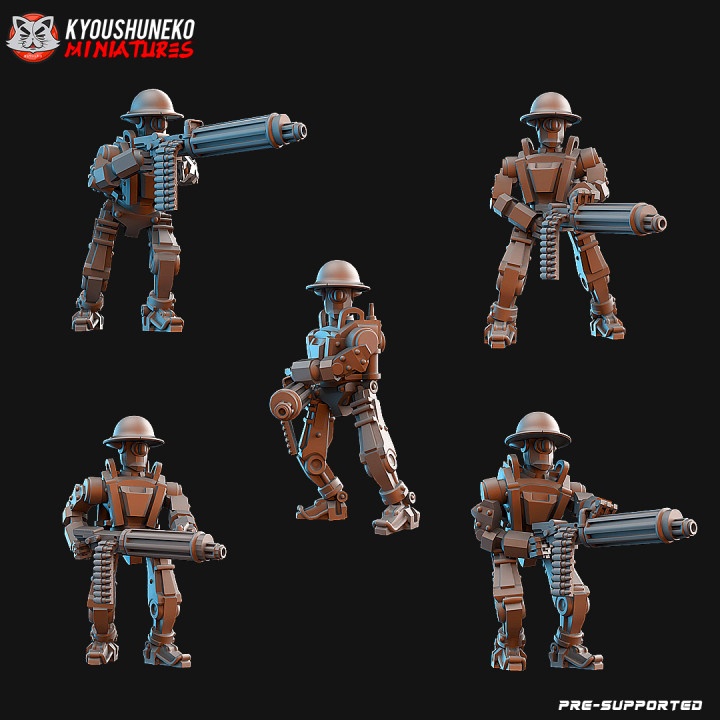
British Expeditionary Force Automaton
Each kit arrives with supports professionally removed and includes: 5 × unpainted resin models 5 × bases What to Expect: These are 3D printed items, not mass-produced plastic kits. As a result, you may notice subtle layer lines or small surface marks from the printing process—normal traits of handcrafted prints. Models come cleaned and support-free, with printing brims and excess material already removed. They’re ready for primer right out of the box—just add your preferred spray or brush-on undercoat and start painting. This set contains just the miniatures. Any game components such as tokens or cards are not included.
Brand: WWII 5 Medium Models
Category: Arts & Entertainment > Hobbies & Creative Arts > Model Making > Scale Model Kits